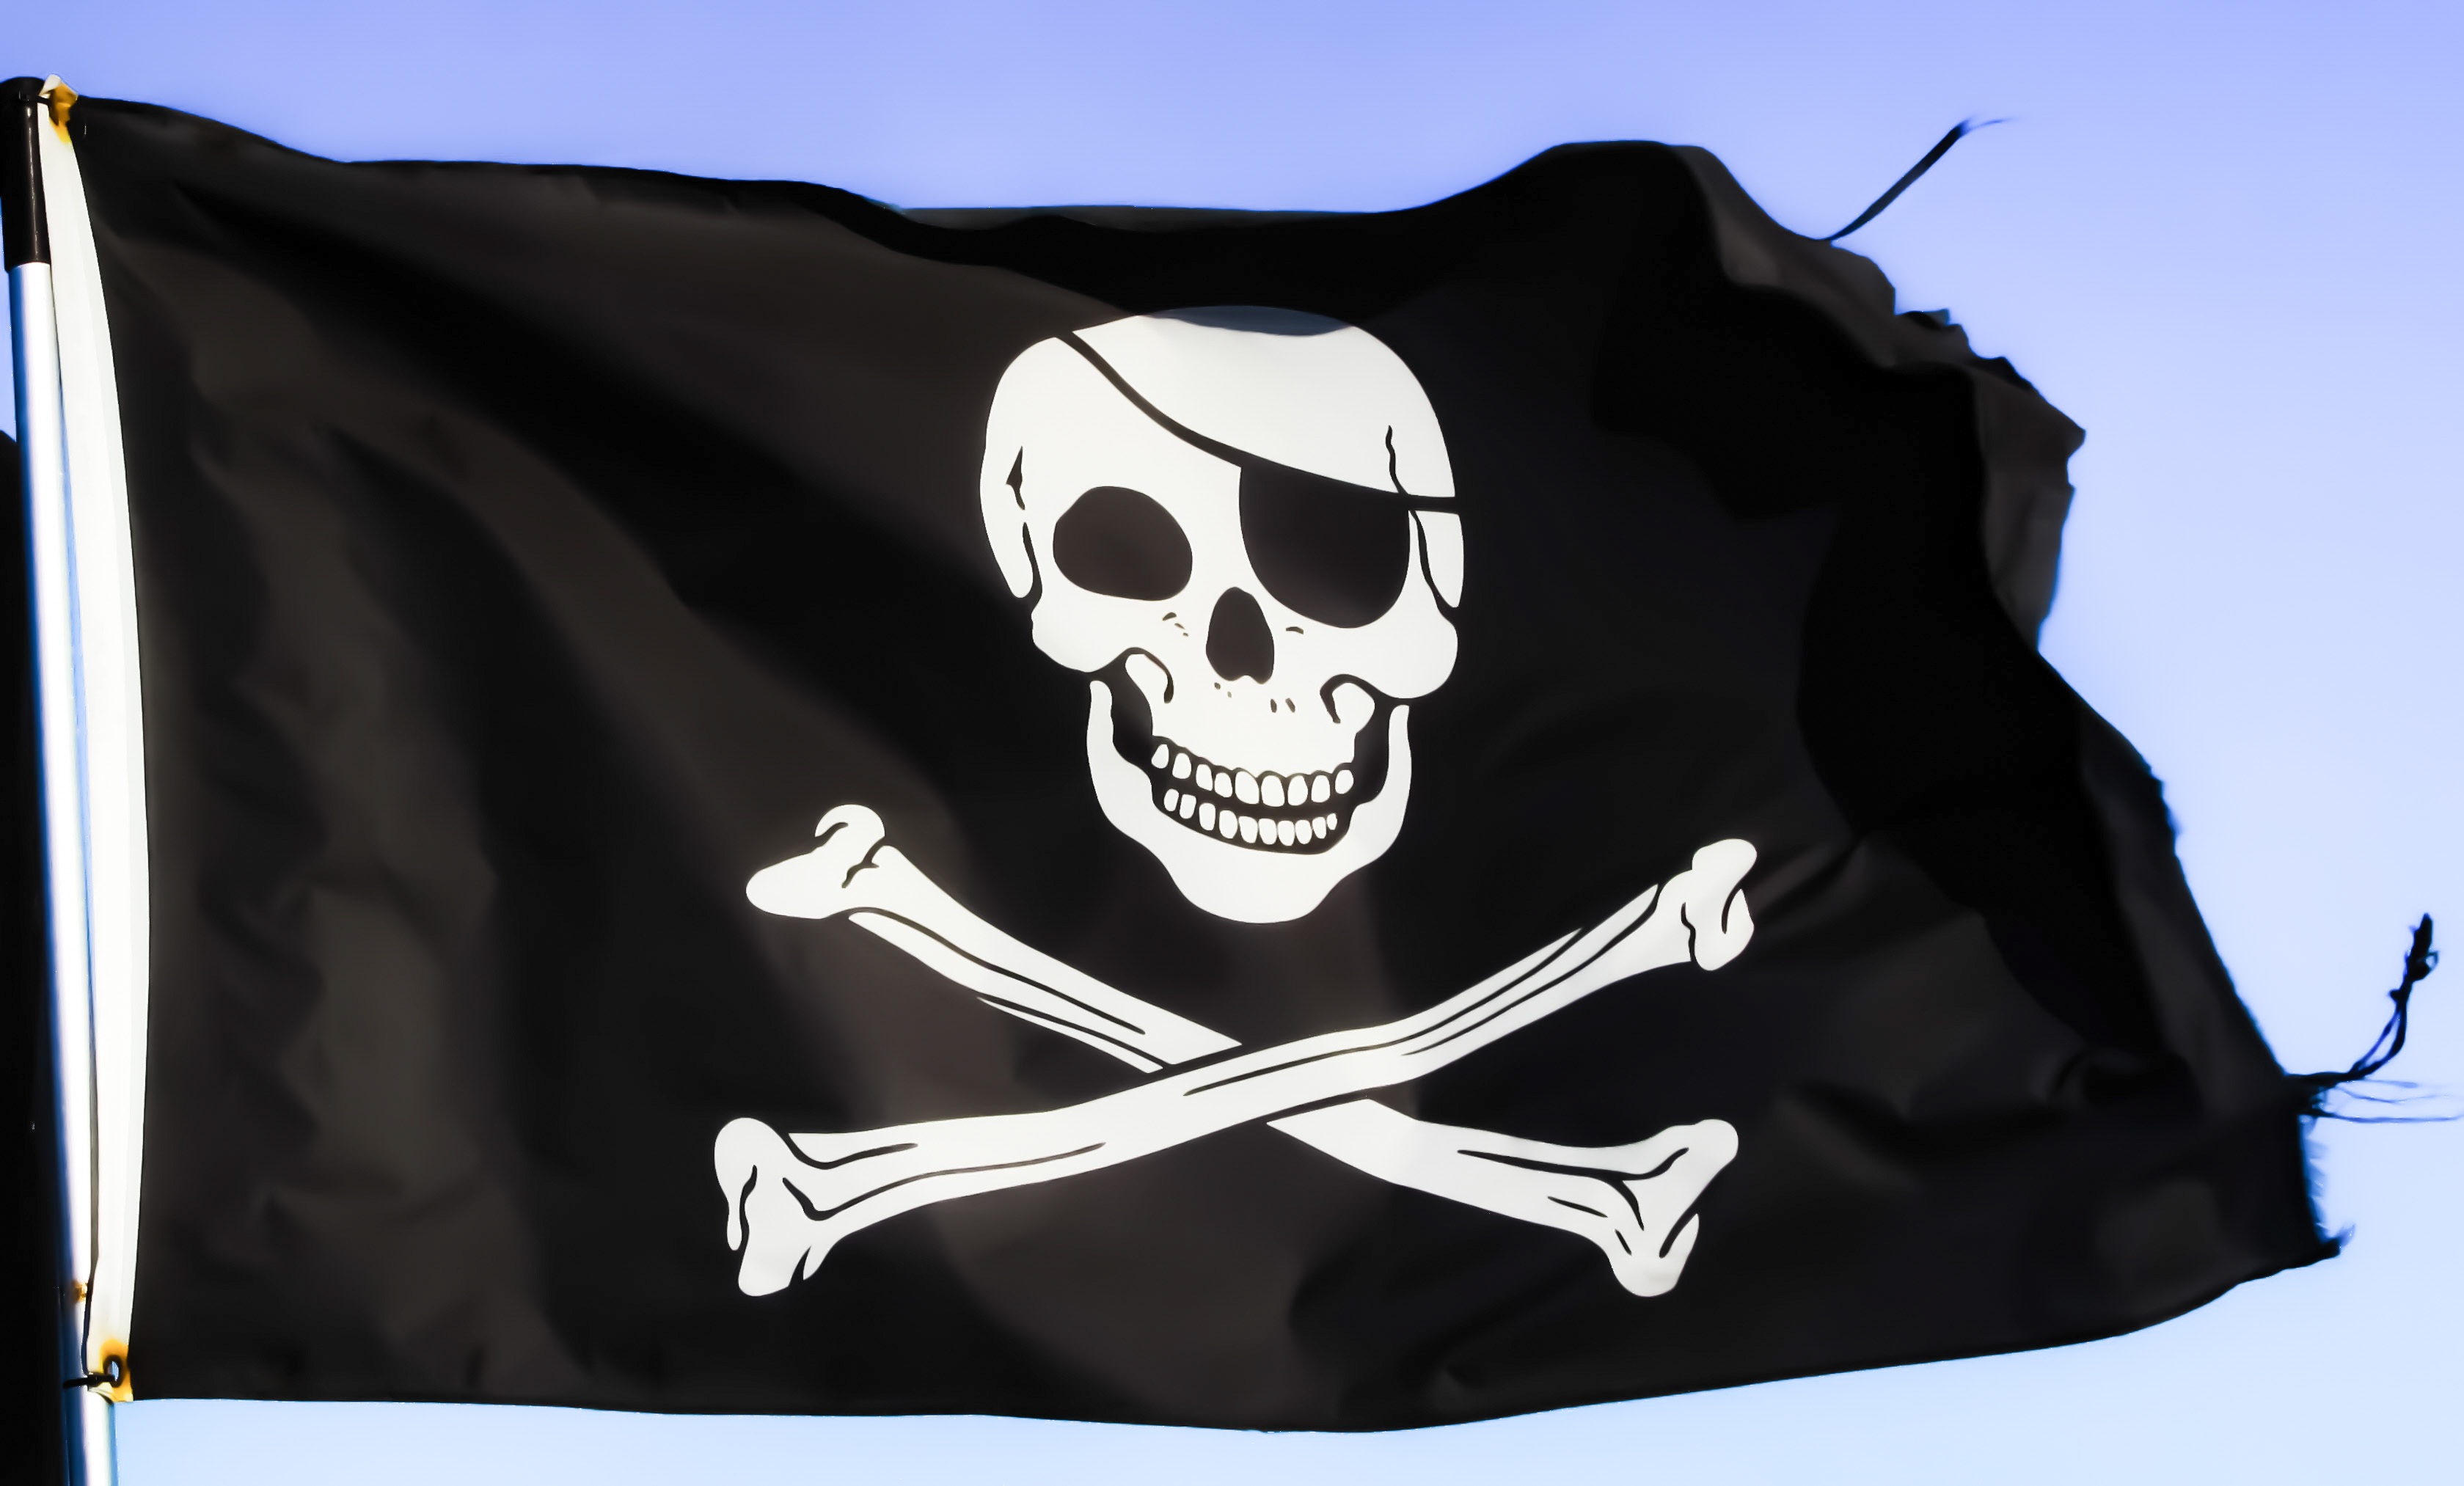
white, symbol, flag, clothing, black, skull, brand, illustration, skeleton, pirates, pirate ship, bone skull, anarchy